Sacha Prechal

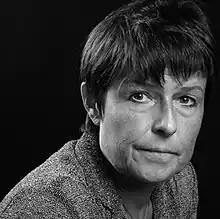
Prechal (2008)

Alexandra 'Sacha' Prechal (born 15 March 1959) is a Dutch law professor and judge. From 2010 to 2024 she was a judge at the European Court of Justice. She previously worked as professor of European Law at Tilburg University and Utrecht University.